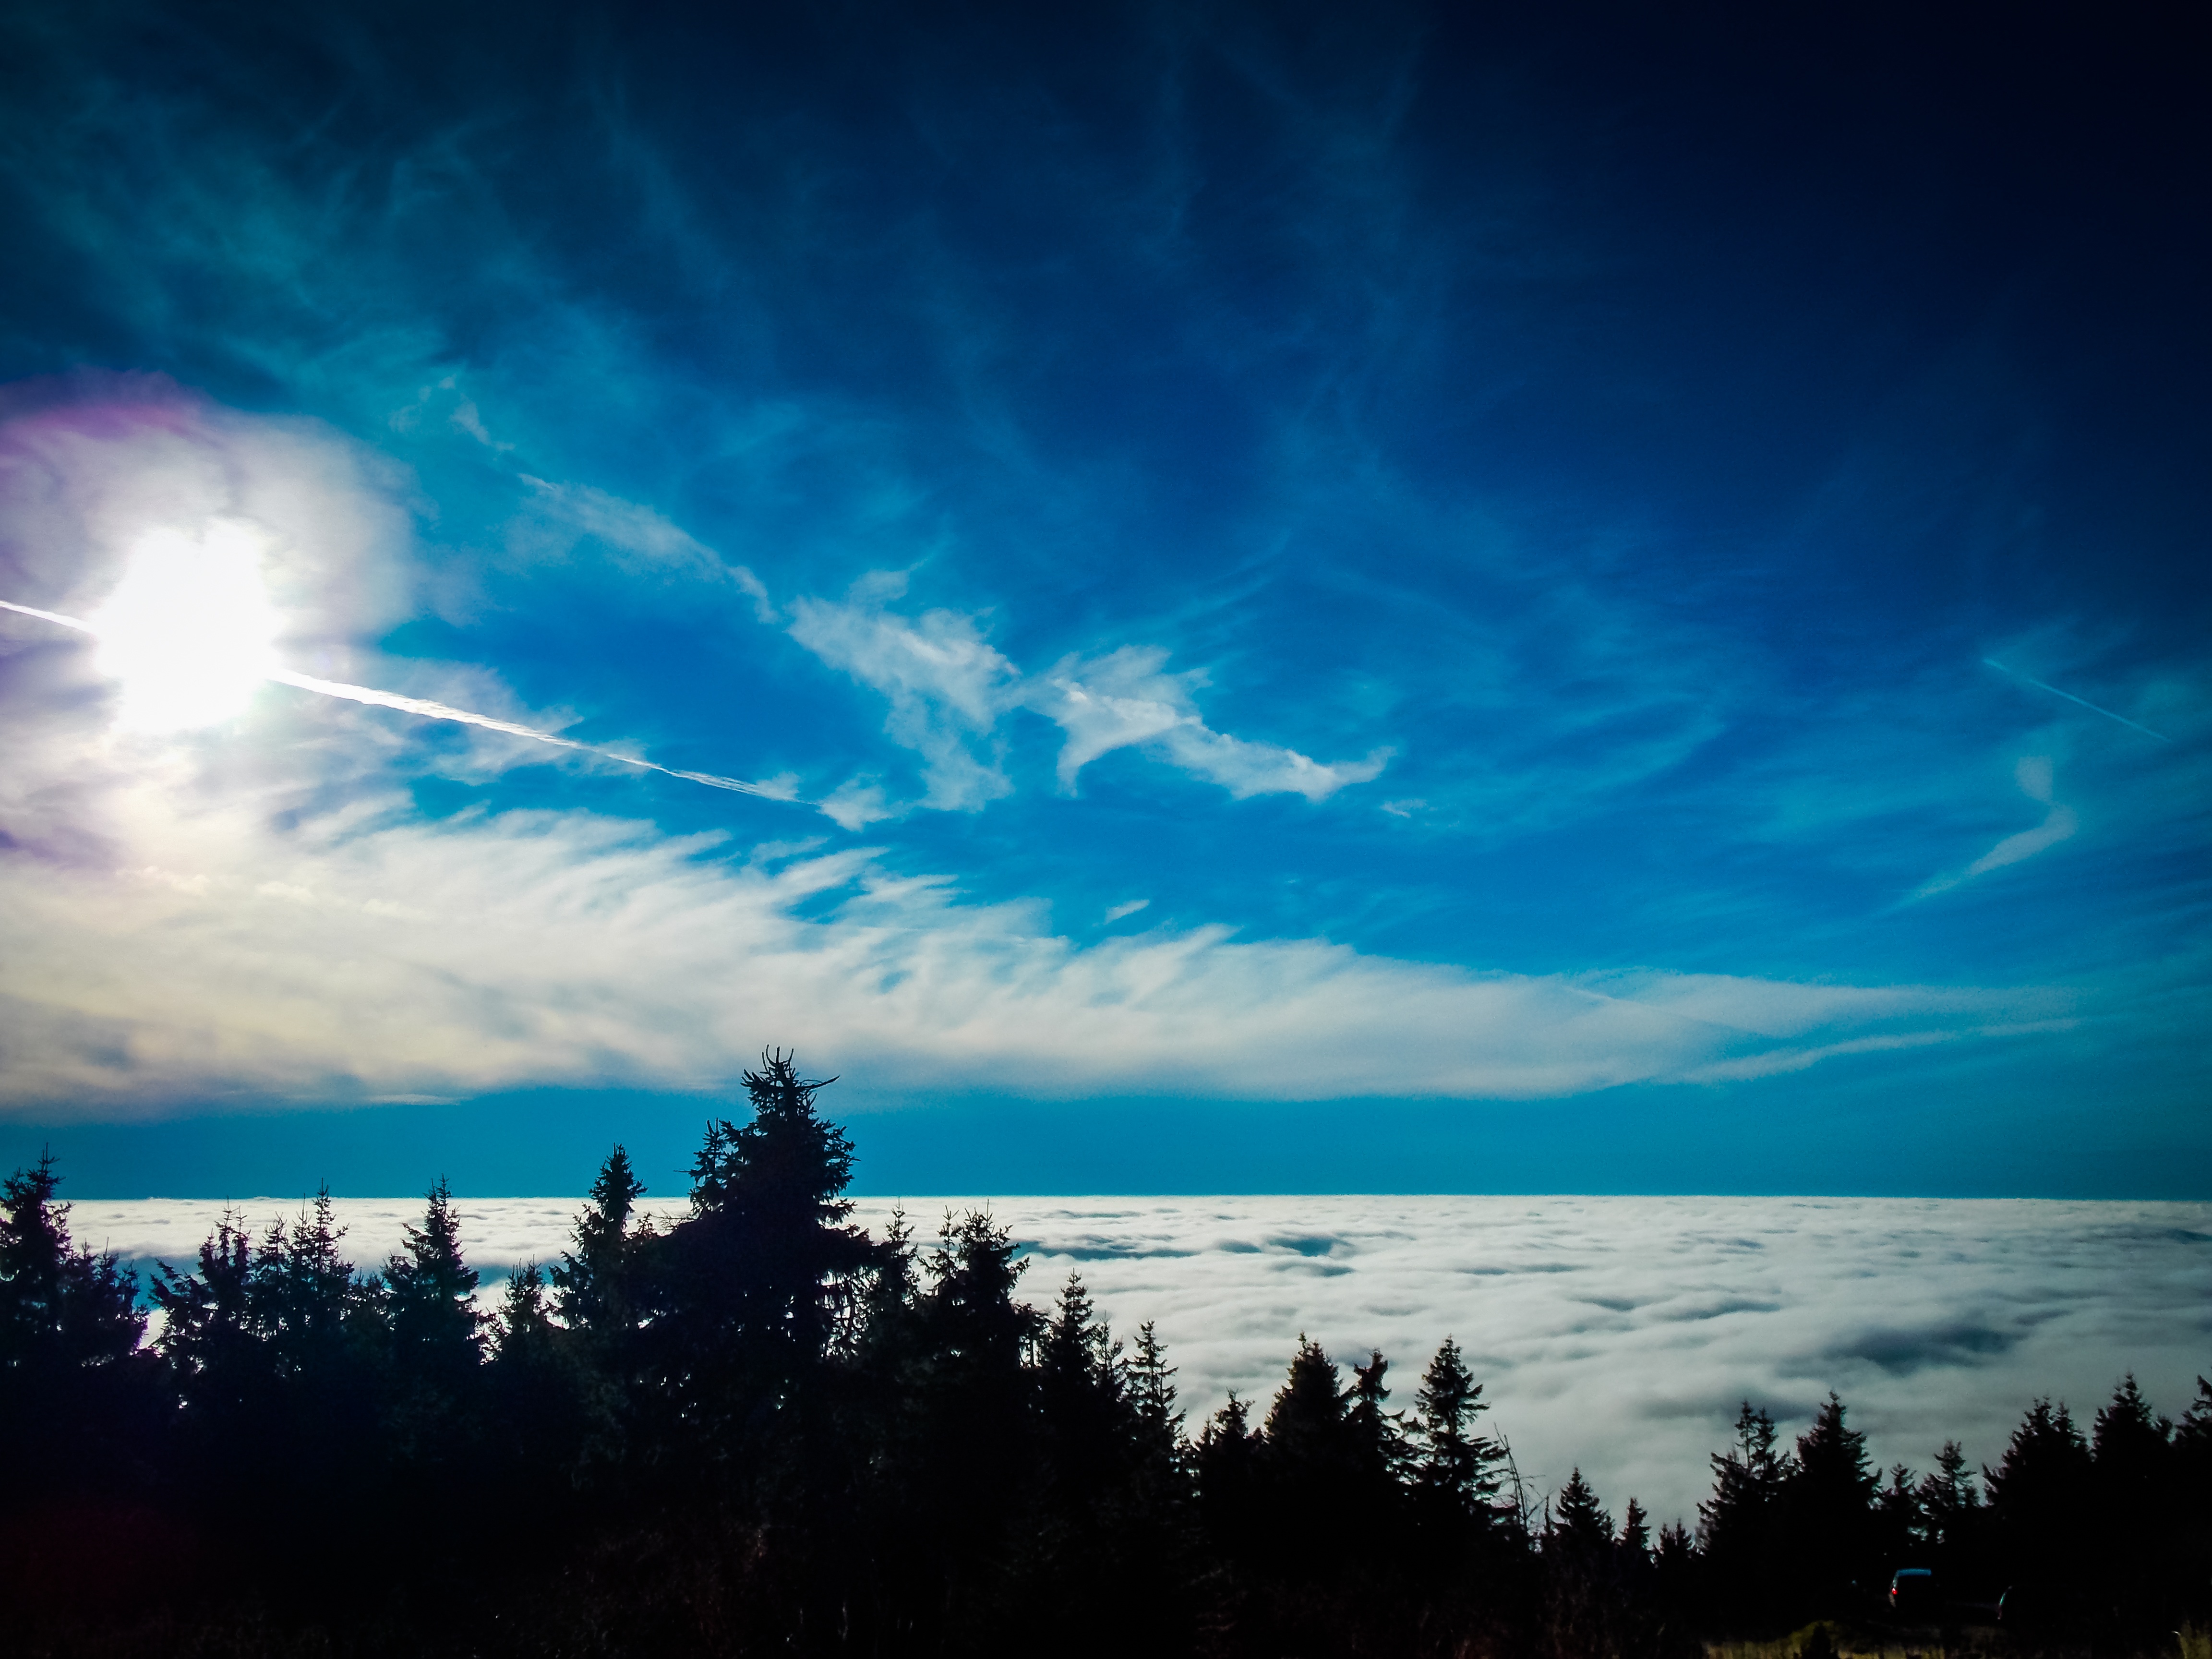
sea, nature, horizon, light, cloud, sky, sun, sunrise, sunset, sunlight, morning, dawn, atmosphere, dusk, evening, reflection, darkness, clouds, background, afterglow, inversion, kl novec, meteorological phenomenon, atmosphere of earth